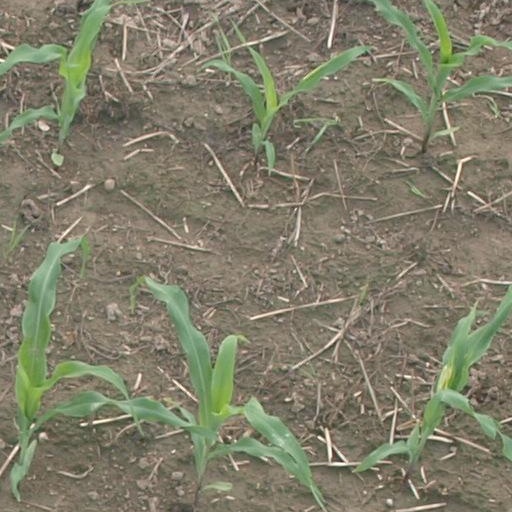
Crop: maize; corn